Alawism

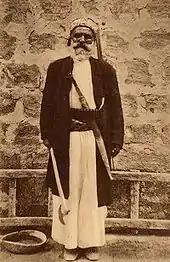
An Alawite man in Latakia, early 20th century.

Other beliefs and practices include: the consecration of wine in a secret form of Mass performed only by males; frequently being given Christian names; entombing the dead in sarcophagi above ground; observing Epiphany, Christmas and the feast days of John Chrysostom and Mary Magdalene. The only religious structures they have are the shrines of tombs; and the book "Kitab al-Majmu", which is supposedly a central source of Alawite doctrine, defines a trinity comprising Muhammad, Ali, and Salman the Persian.